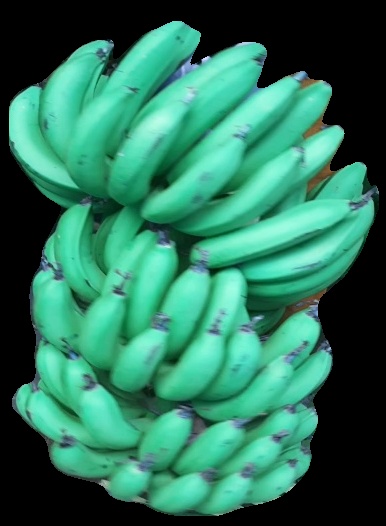
Variety: pachbale
Grade: grade1